Beethoven House

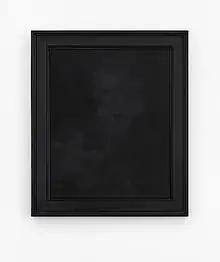
"Credo II" by Mark Alexander and Mick Vincenz

Apart from its research aims related to music history, the Beethoven-Haus association has always organised chamber music festivals and concerts on its premises. On the 100th anniversary of the association in 1989, the newly constructed chamber music hall was inaugurated in the building next to Beethoven's birthplace. It is named after the former chairman Hermann Josef Abs, who had initiated the construction and supported it generously. Held in the tradition of a semi-oval amphitheatre, the hall accommodates 199 seats and offers great acoustics and a very private atmosphere. The architects Thomas van den Valentyn and Klaus Müller were awarded several prizes for it (German Architect Award 1989, Mies van der Rohe Award 1990 and the "Gold Award" for interior design in 1991).